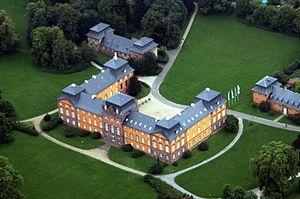
Le château de Löwenstein est un château à Kleinheubach, dans le Land de Bavière.
L'Odenwald est un massif de moyenne montagne allemand qui borde à l’est le Rhin, jusqu’à la vallée du Neckar, et s'étend sur une partie de la Hesse, de la Bavière et du Bade-Wurtemberg.